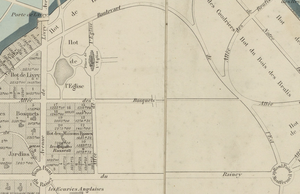
Plan général du lotissement du parc du Raincy... / dressé par Lazare, A. (18..-18..
Le boulevard de l'Est est une voie de communication située au Raincy.